Question: Please indicate a possible affordance area of the sit_on_bench that can be used for sitting
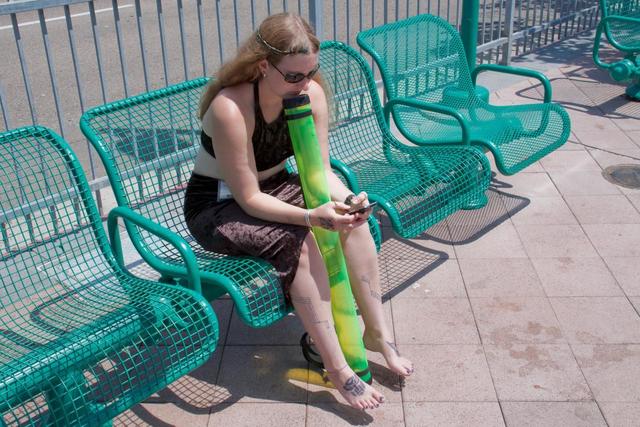
Answer: [0, 267.849, 220.645, 425.591]